Thame Town Hall

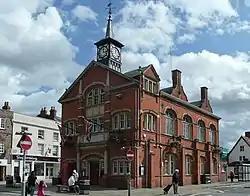
Thame Town Hall

Thame Town Hall is a municipal building in the High Street, Thame, Oxfordshire, England. The town hall, which is the meeting place of Thame Town Council, is a Grade II listed building.